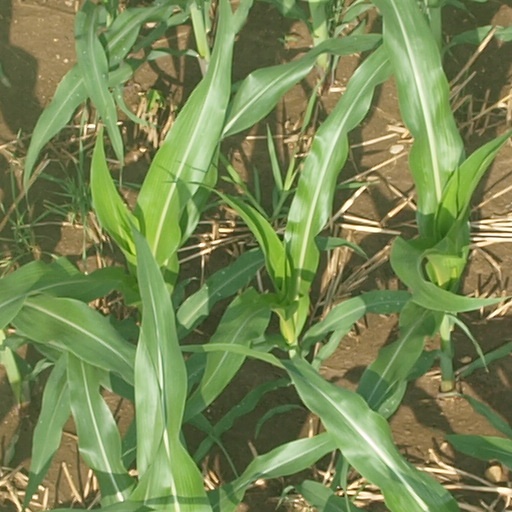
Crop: maize; corn